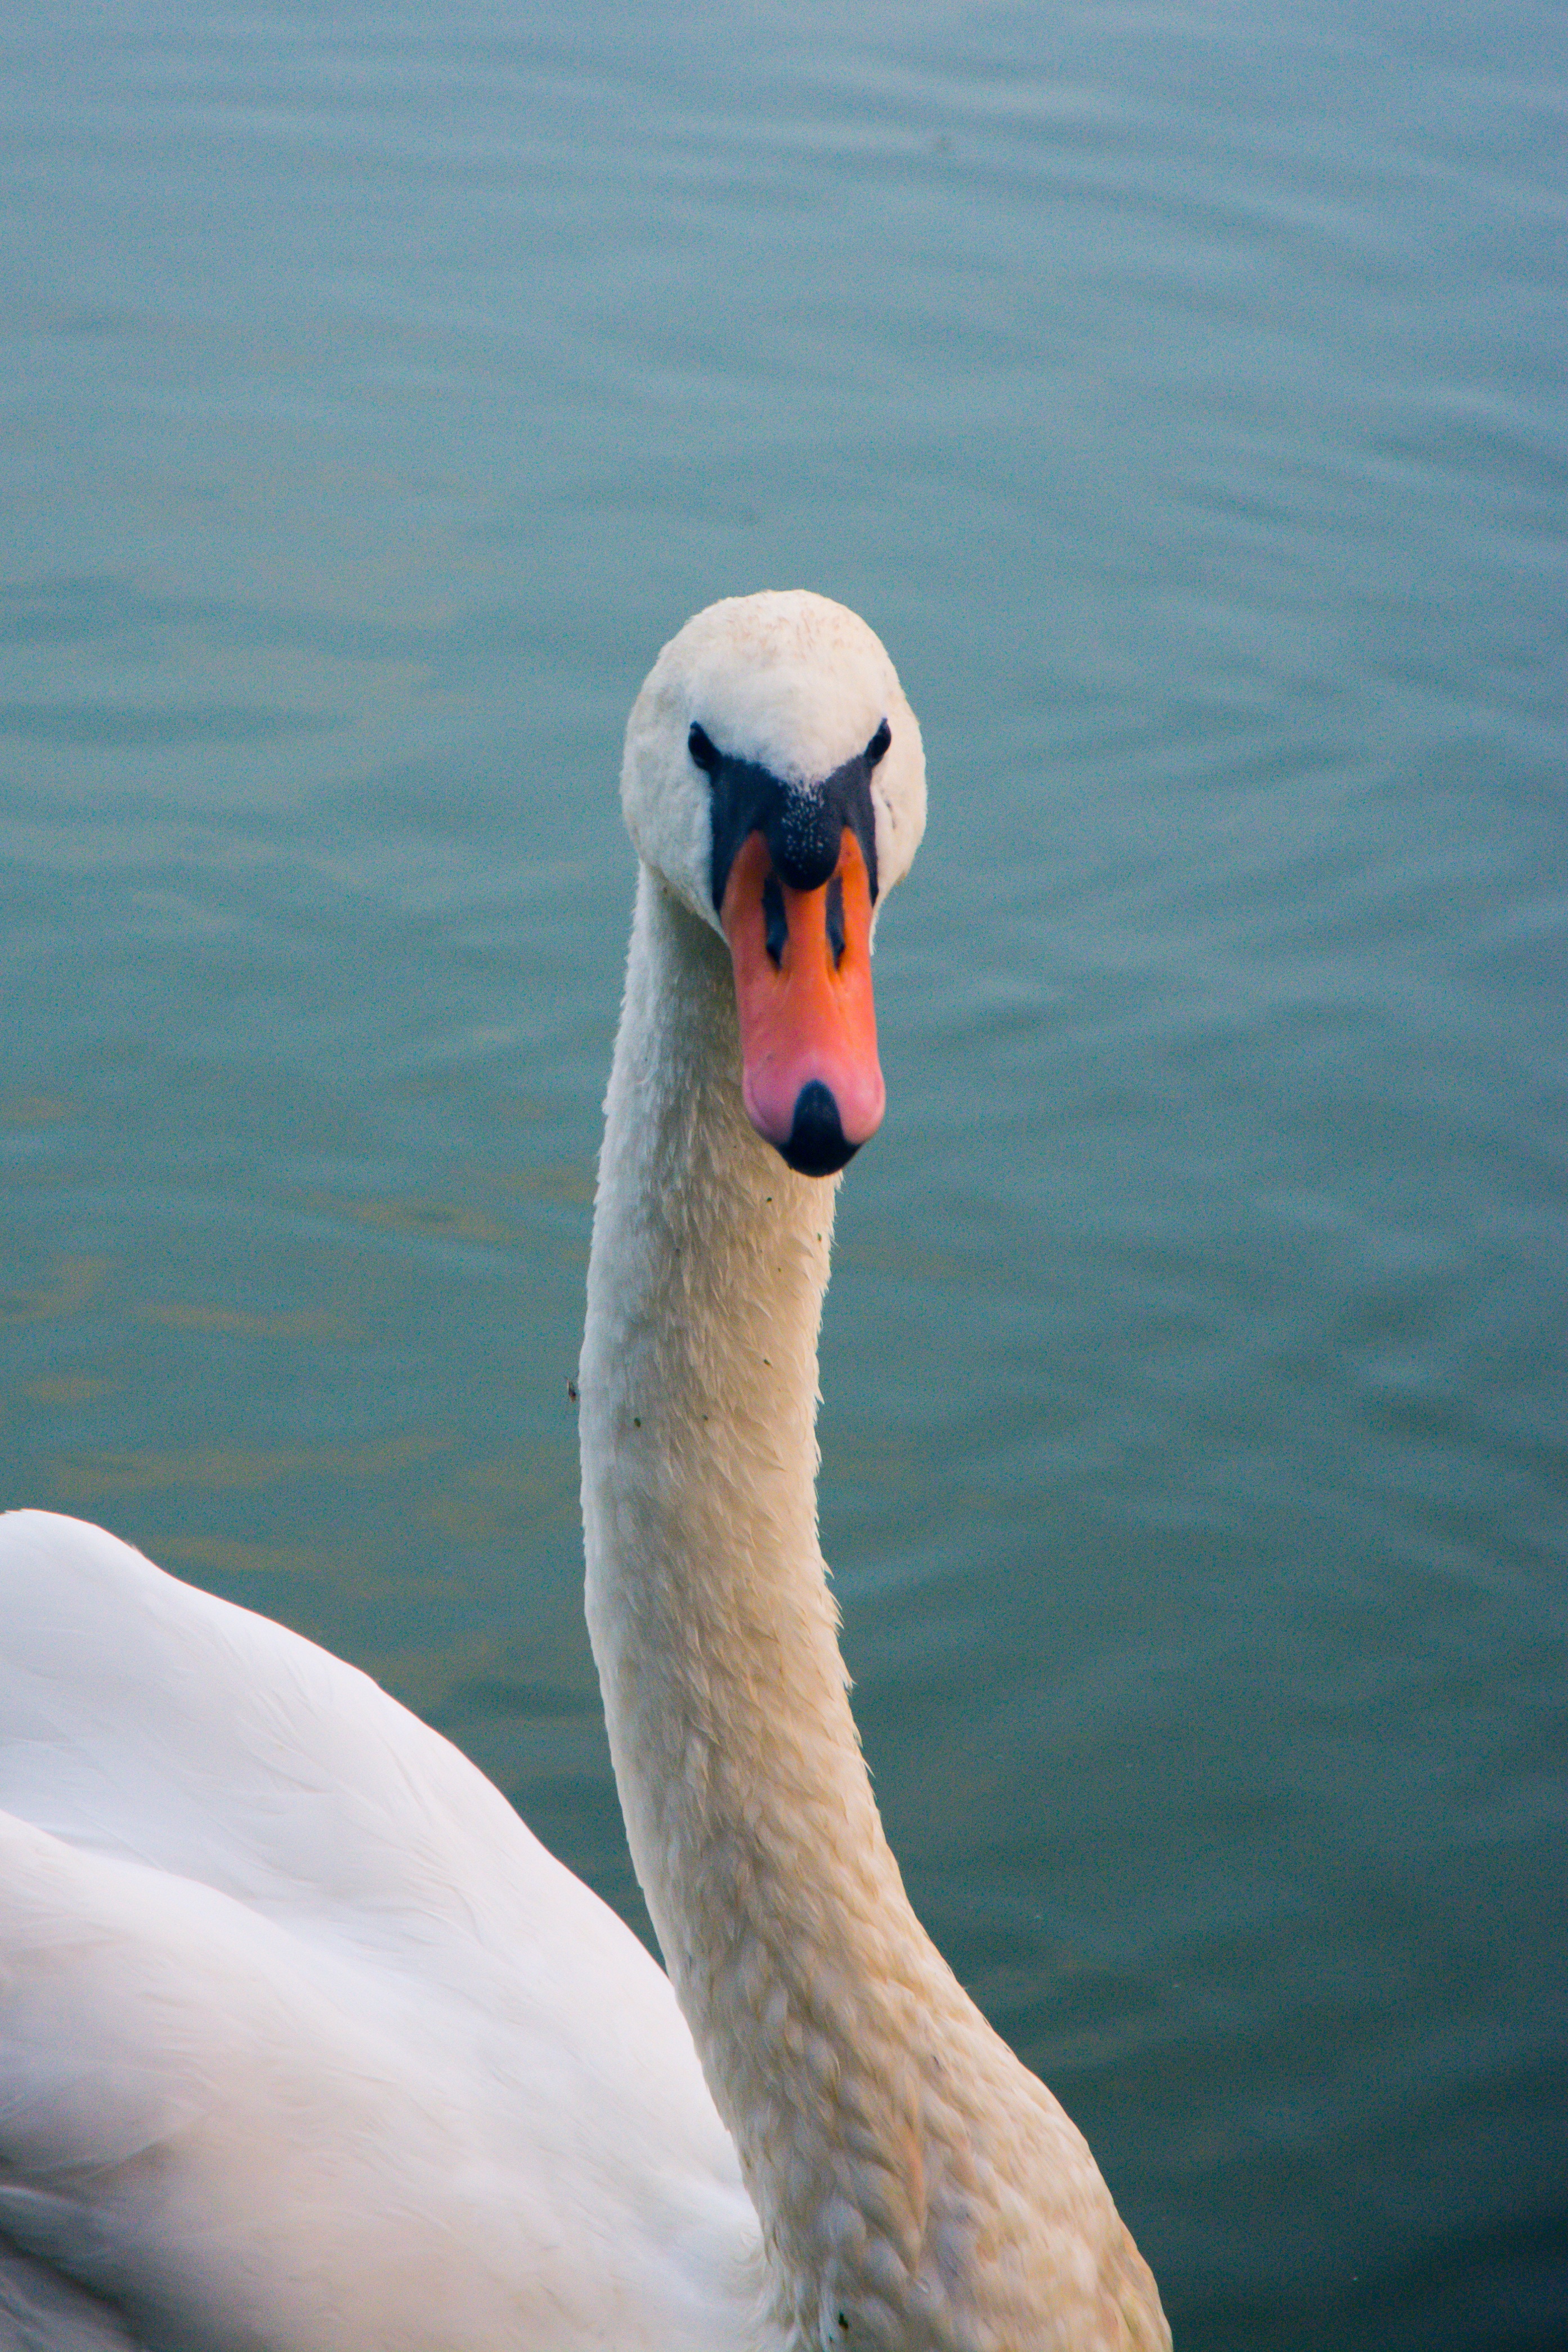
landscape, nature, bird, wing, lake, pen, animal, wildlife, beak, closeup, fauna, birds, swan, swans, vertebrate, waterfowl, masuria, water bird, the head of the, wild birds, labadze, ducks geese and swans